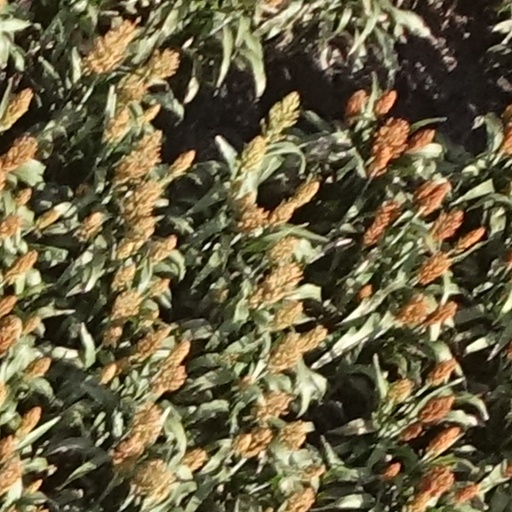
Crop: sorghum